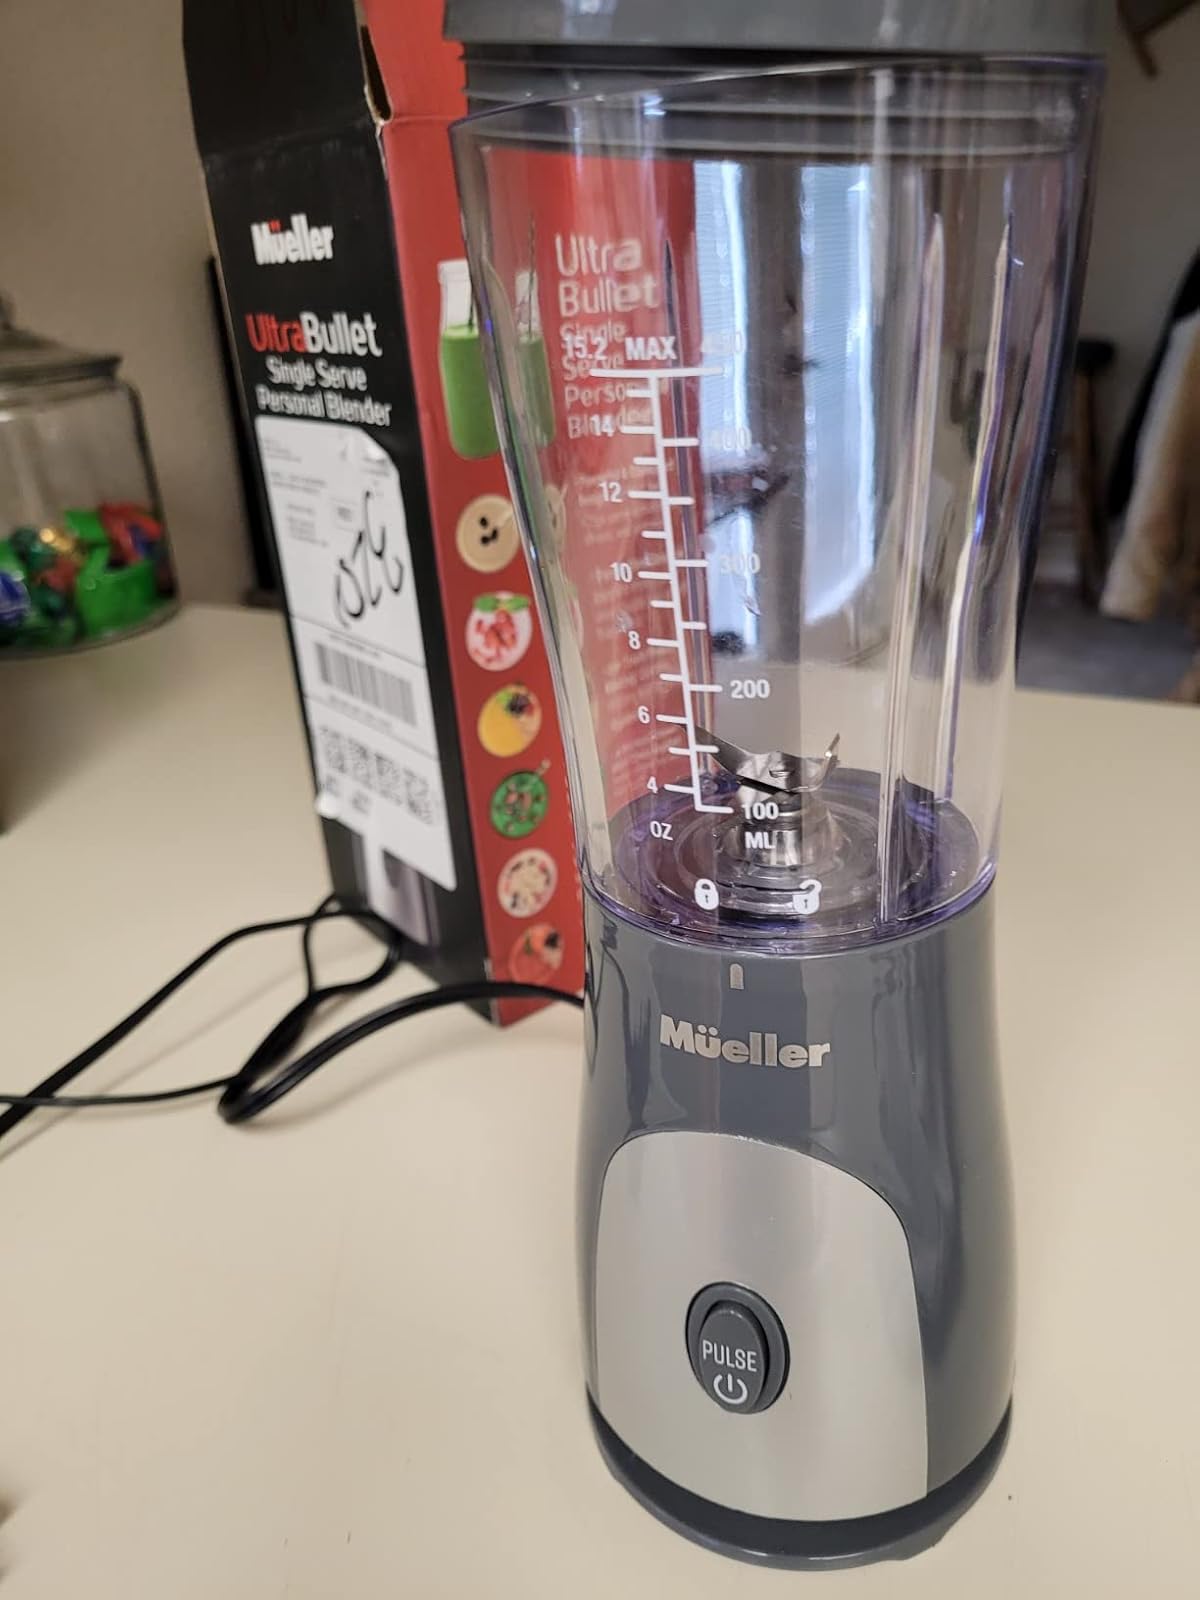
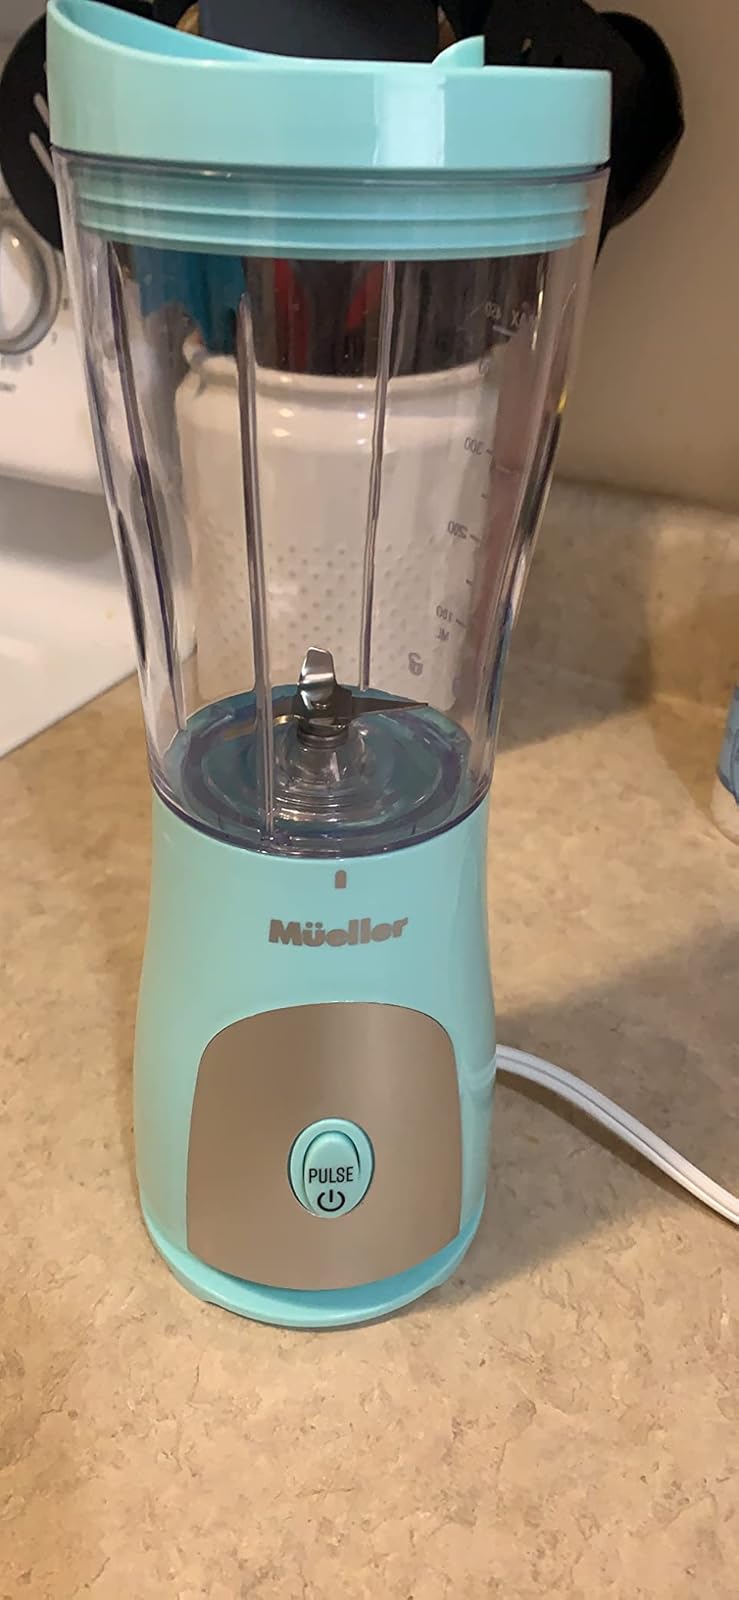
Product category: items_blender
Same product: no